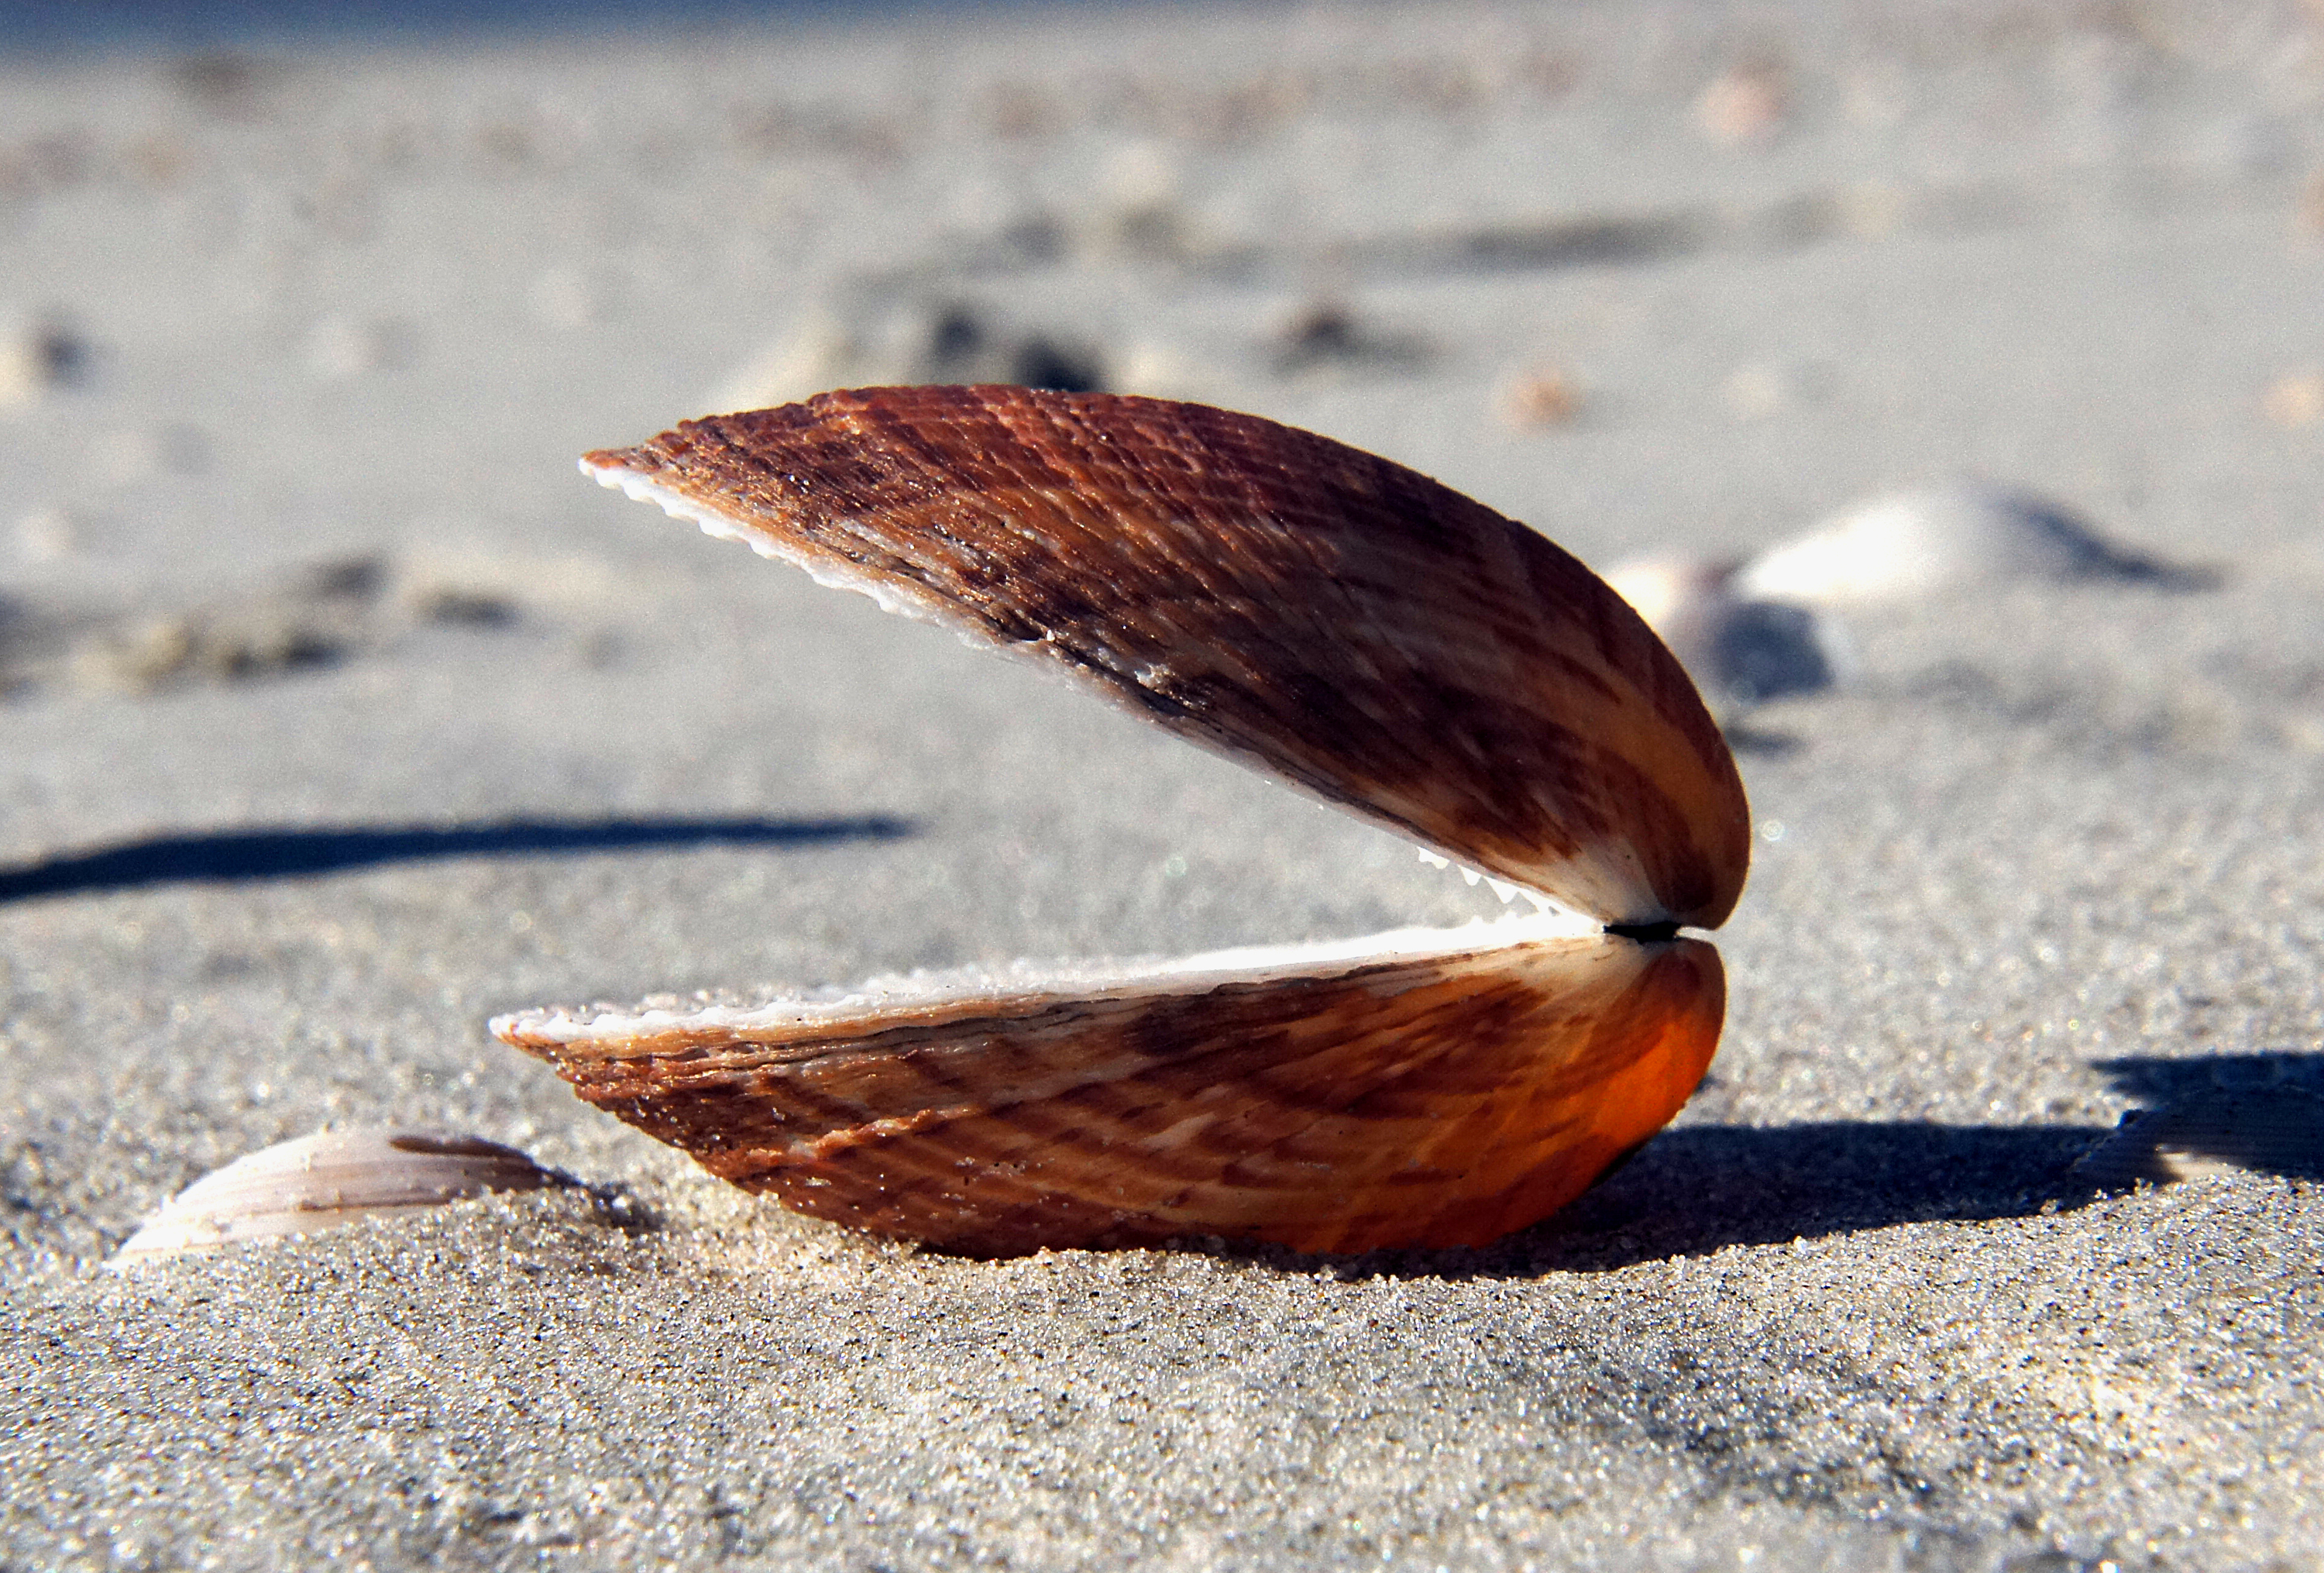
beach, nature, sand, rock, wood, photography, leaf, material, invertebrate, seashell, close up, shells, publicdomain, macro photography